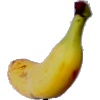
Label: banana_lady_finger